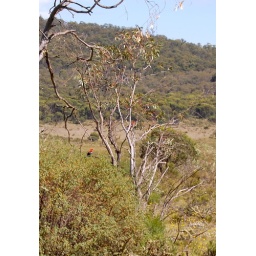
A pair of Rosella parrots. They always travel in pairs. Beautiful red and blue birds!